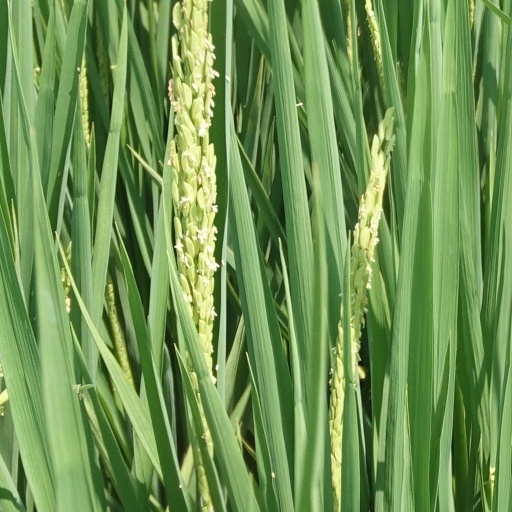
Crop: rice